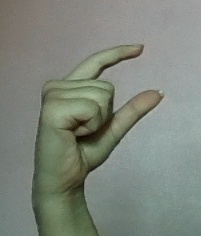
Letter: dal